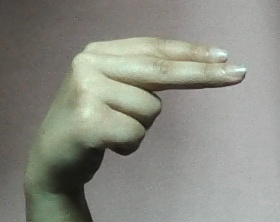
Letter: ain